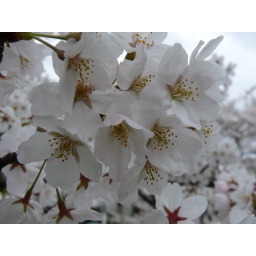
Not so much white but a very pale pink cherry blossom tree in Kanazawa.